Concordia College (New York)

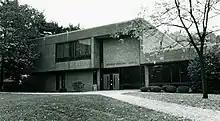
Scheele Library 1974

The Concordia College Archives preserves historical records of the college. The archives document the college, beginning at its first location in Manhattan, the move to Hawthorne, as well as the purchase of the present site and all its additions in Bronxville. The collection includes documents, office files, scrapbooks, newspaper clippings, photographs, college publications, musical recordings, audio visual materials and artifacts.